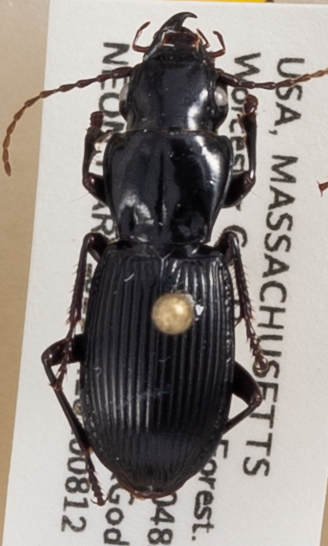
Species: Pterostichus rostratus
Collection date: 2020-08-12
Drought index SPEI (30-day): -0.62
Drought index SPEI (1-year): -1.01
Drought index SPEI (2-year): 0.47